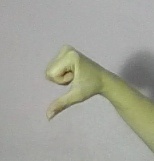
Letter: waw